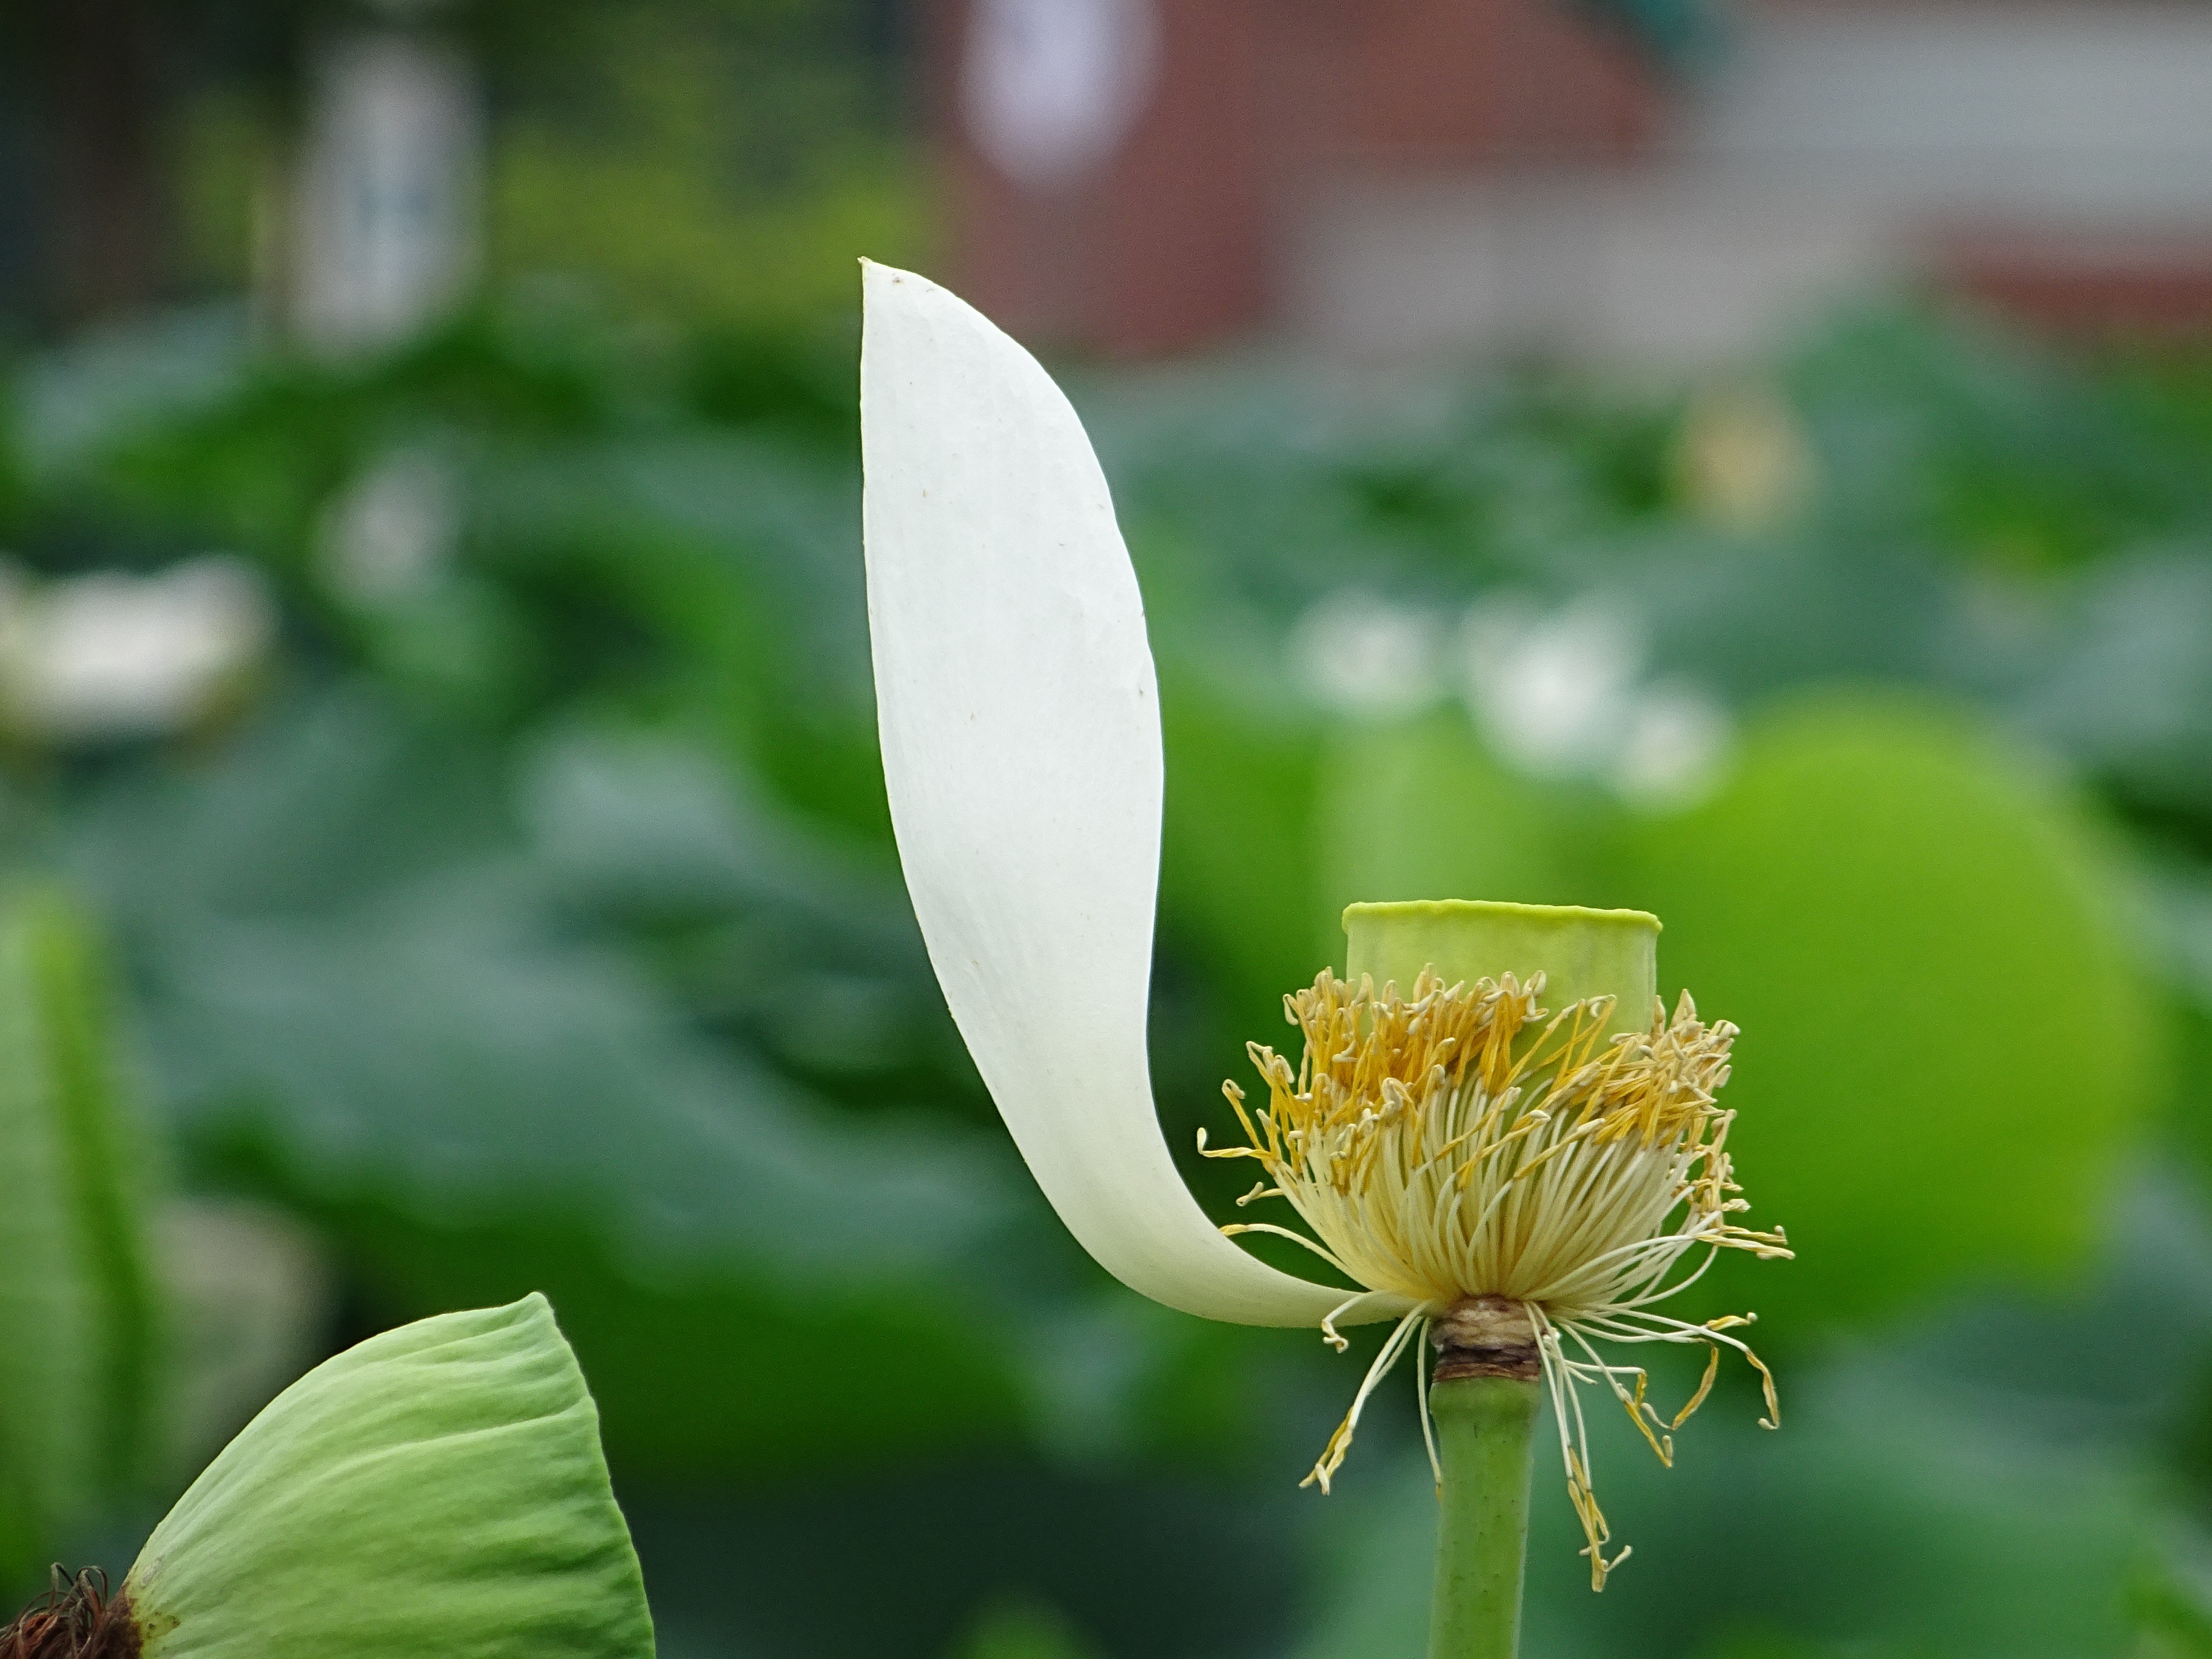
nature, blossom, plant, leaf, flower, petal, green, botany, yellow, flora, wildflower, close up, one, lotus, macro photography, tabitha, flowering plant, plant stem, land plant